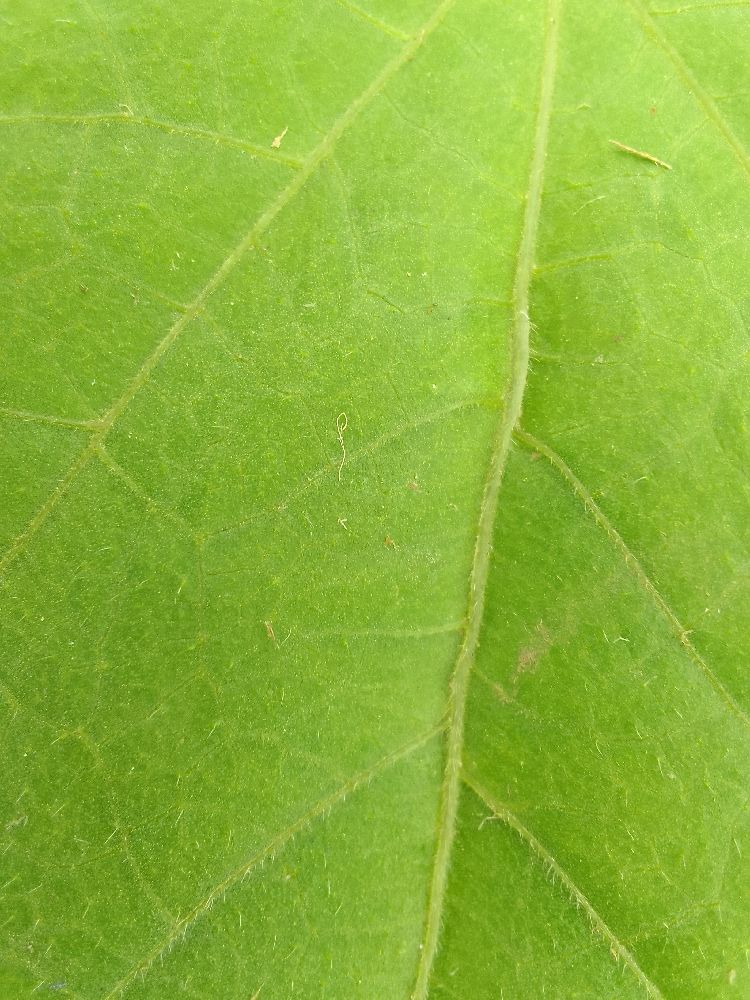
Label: healthy